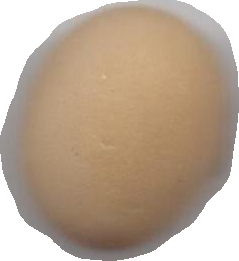
Variety: Anjasmoro